Battle of New Orleans

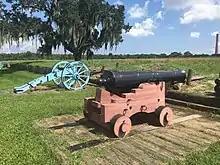
Two examples of artillery pieces on Line Jackson. The one on the right is naval artillery and the left one is army artillery. The Americans used both equally. The British used mostly naval artillery during the campaign and with the small wheels and large frames these guns became bogged down in the muddy fields of Chalmette.

For the campaign, American casualties totaled 333 with 55 killed, 185 wounded, and 93 missing, while British casualties totaled 2,459 with 386 killed, 1,521 wounded, and 552 missing, according to the respective official casualty returns. A reduction in headcount due to 443 British soldiers' deaths since the prior month was reported on January 25. The effective strength of the British had reduced from 5,933